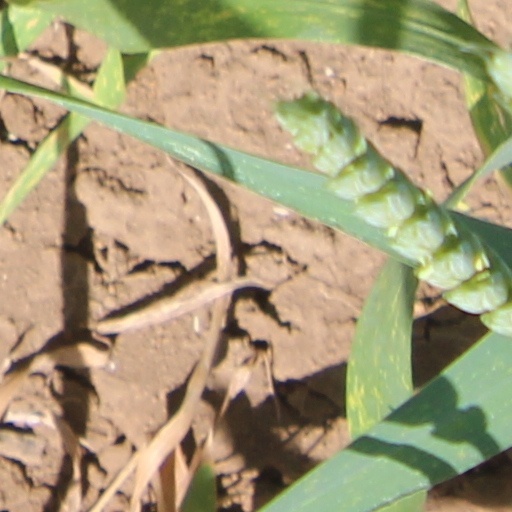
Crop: wheat